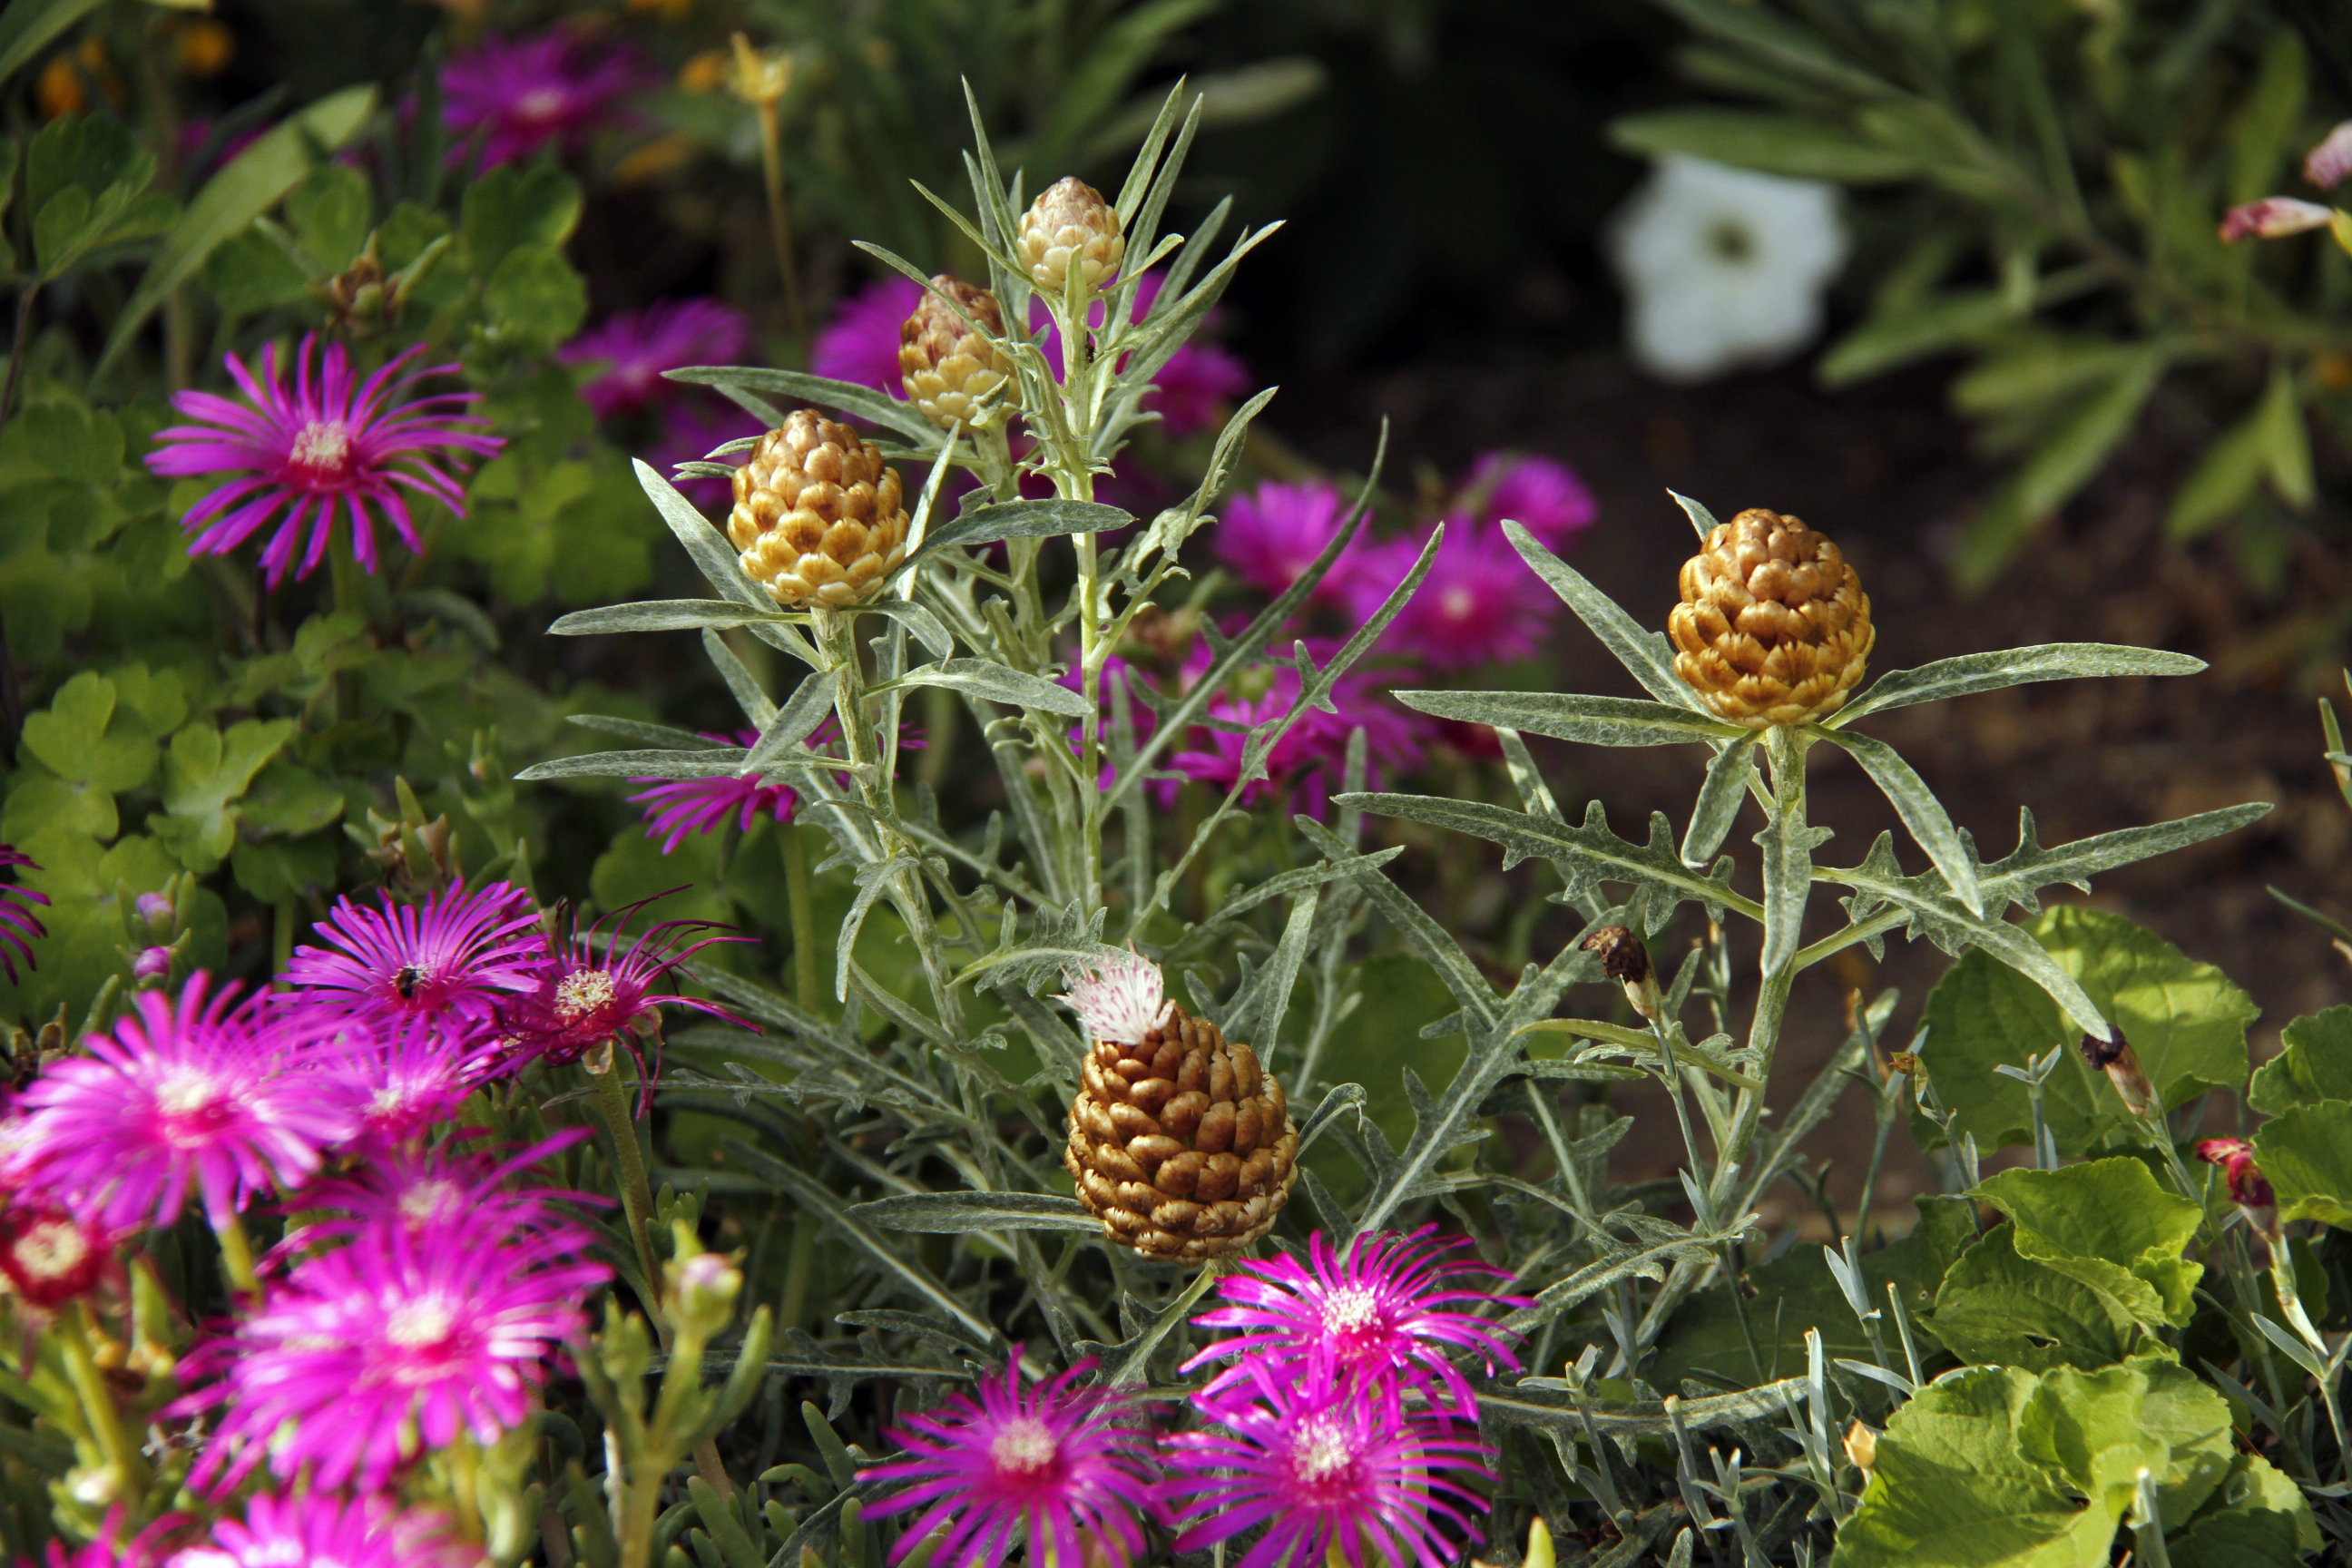
nature, plant, meadow, flower, france, europe, insect, botany, garden, flora, plants, wildflower, flowers, midi, jardin, languedocroussillon, gard, cultures, floraisons, plantesvivaces, nectar, macro photography, flowering plant, daisy family, annual plant, land plant